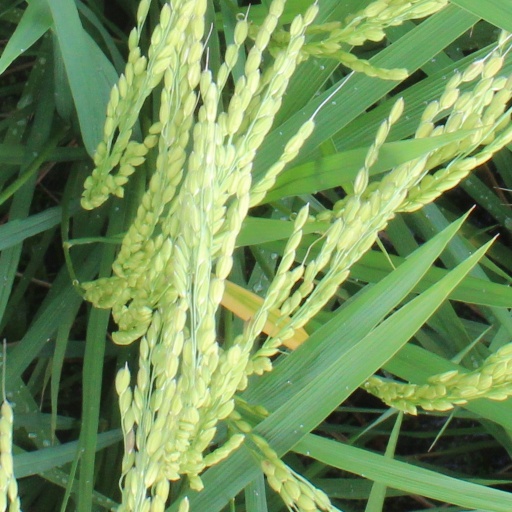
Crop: rice